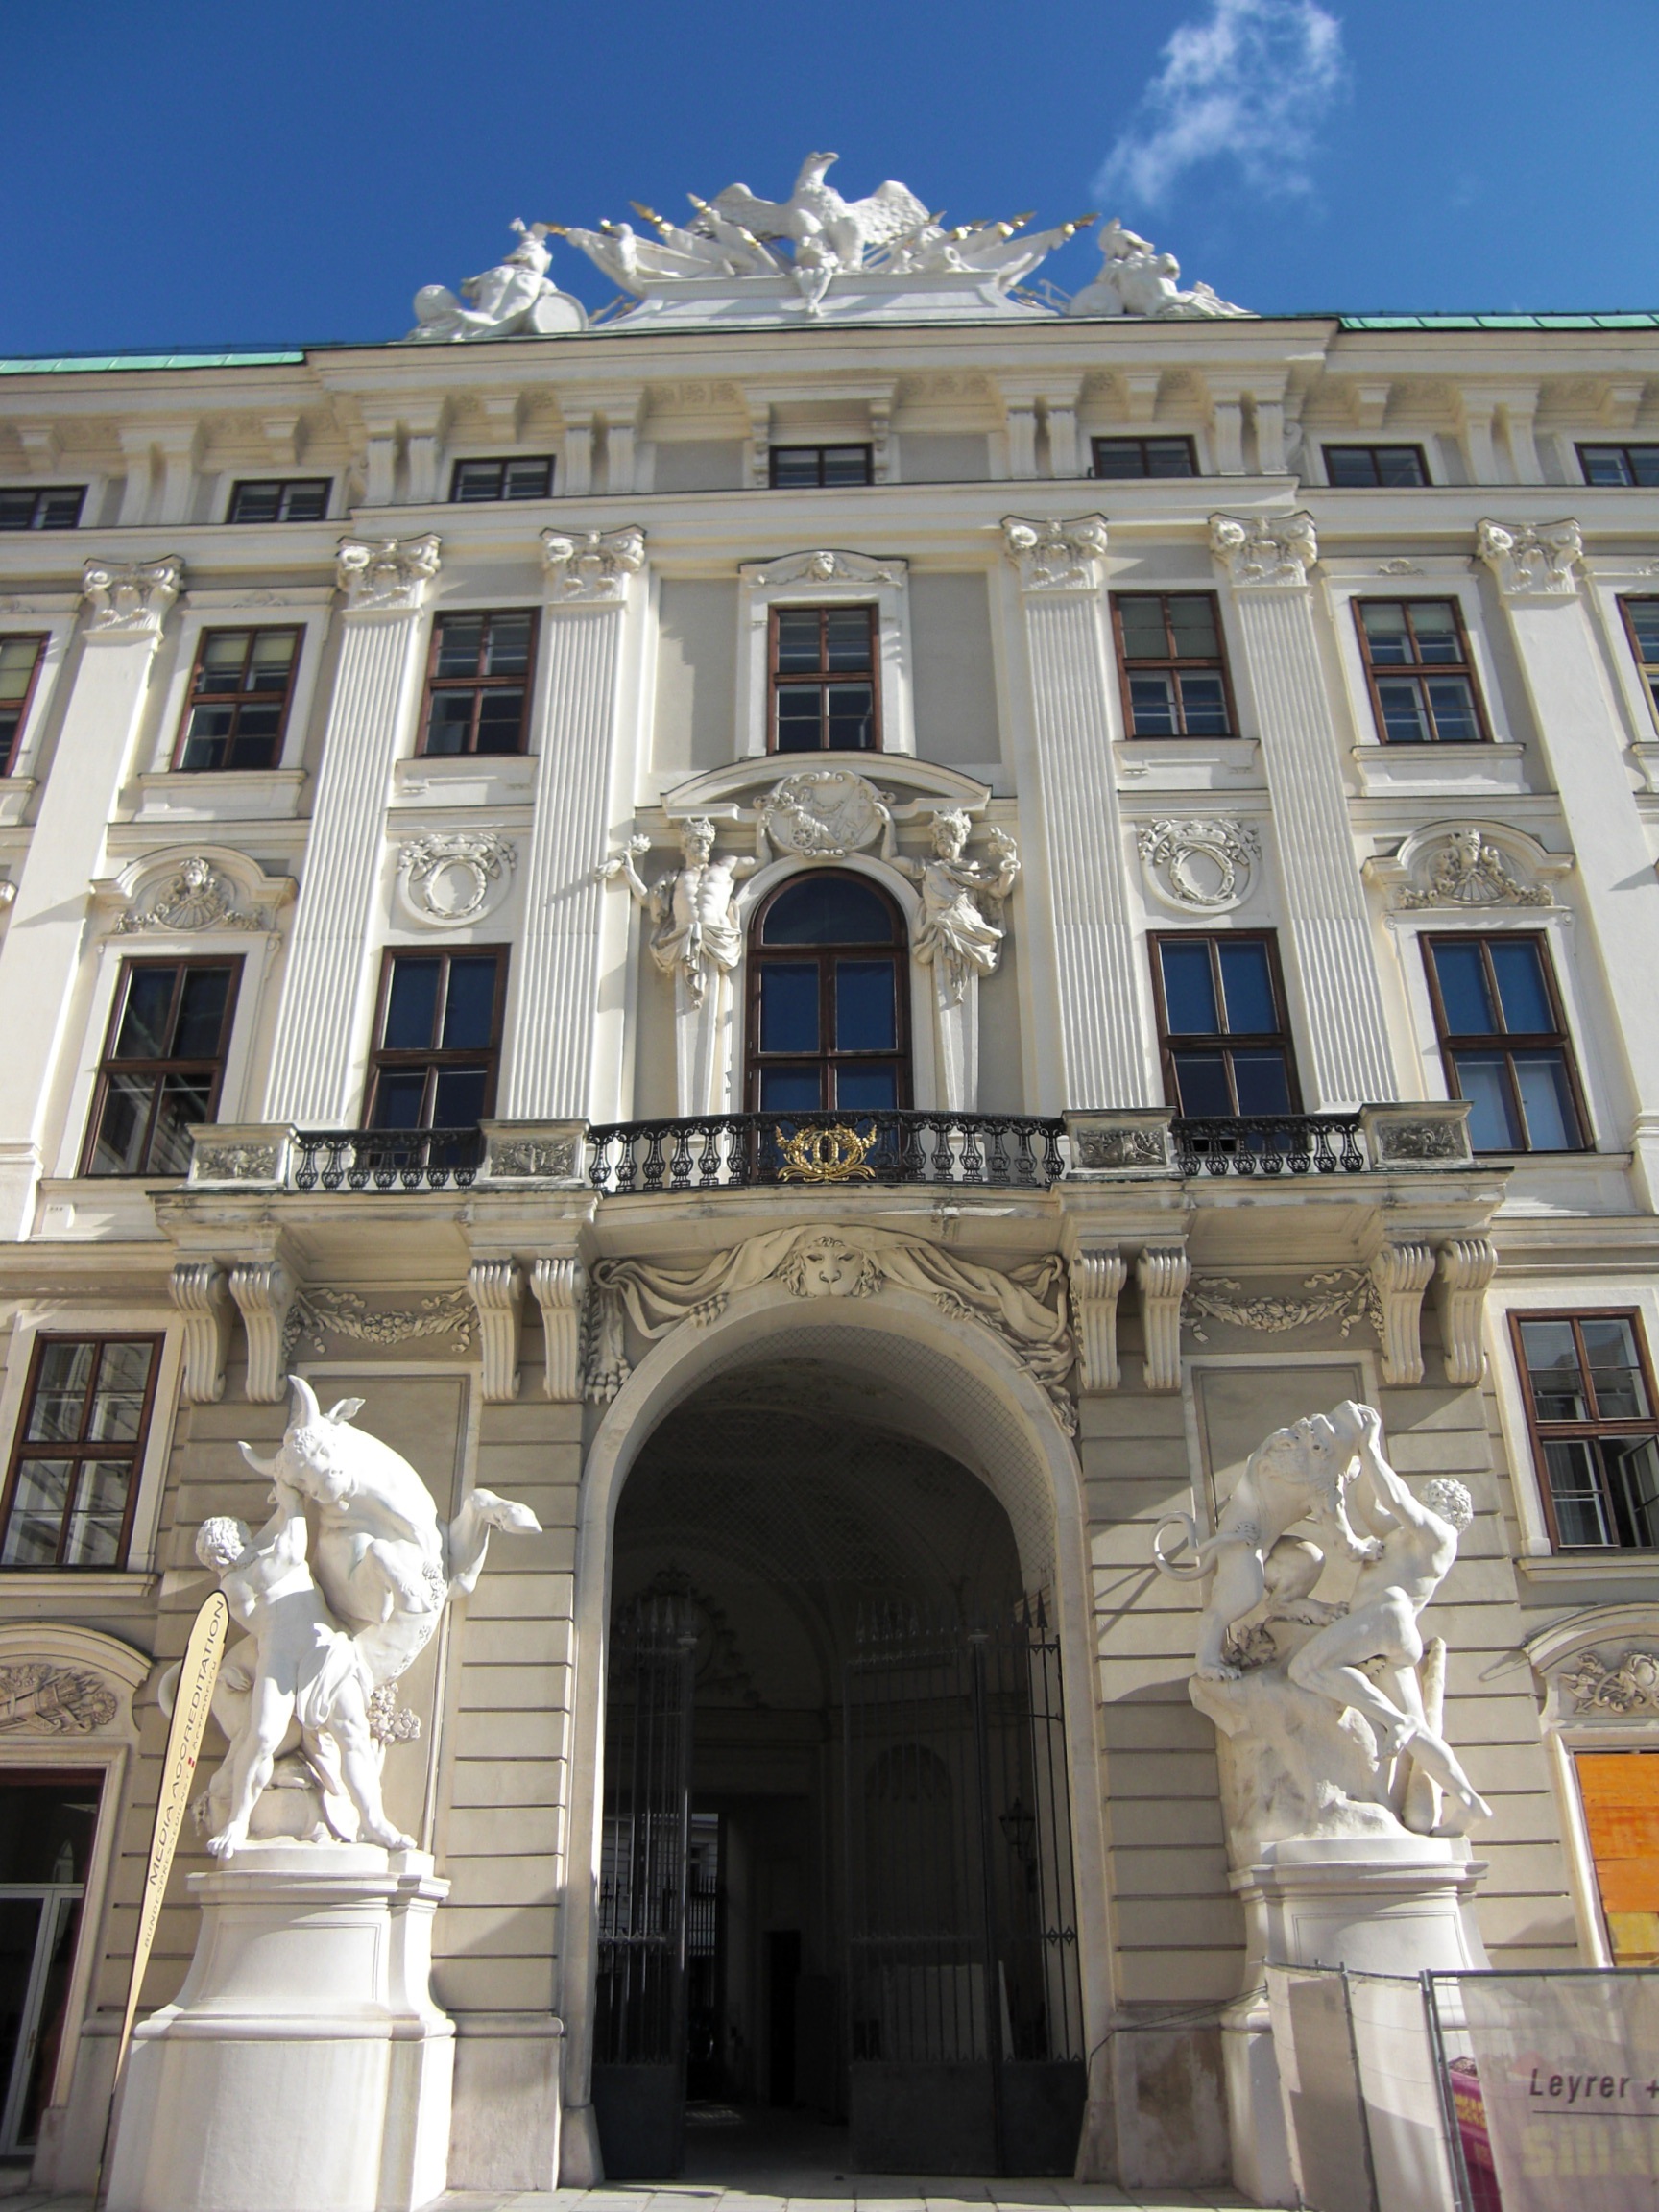
architecture, building, palace, arch, landmark, facade, austria, vienna, tourist attraction, input, portal, monarchy, hofburg imperial palace